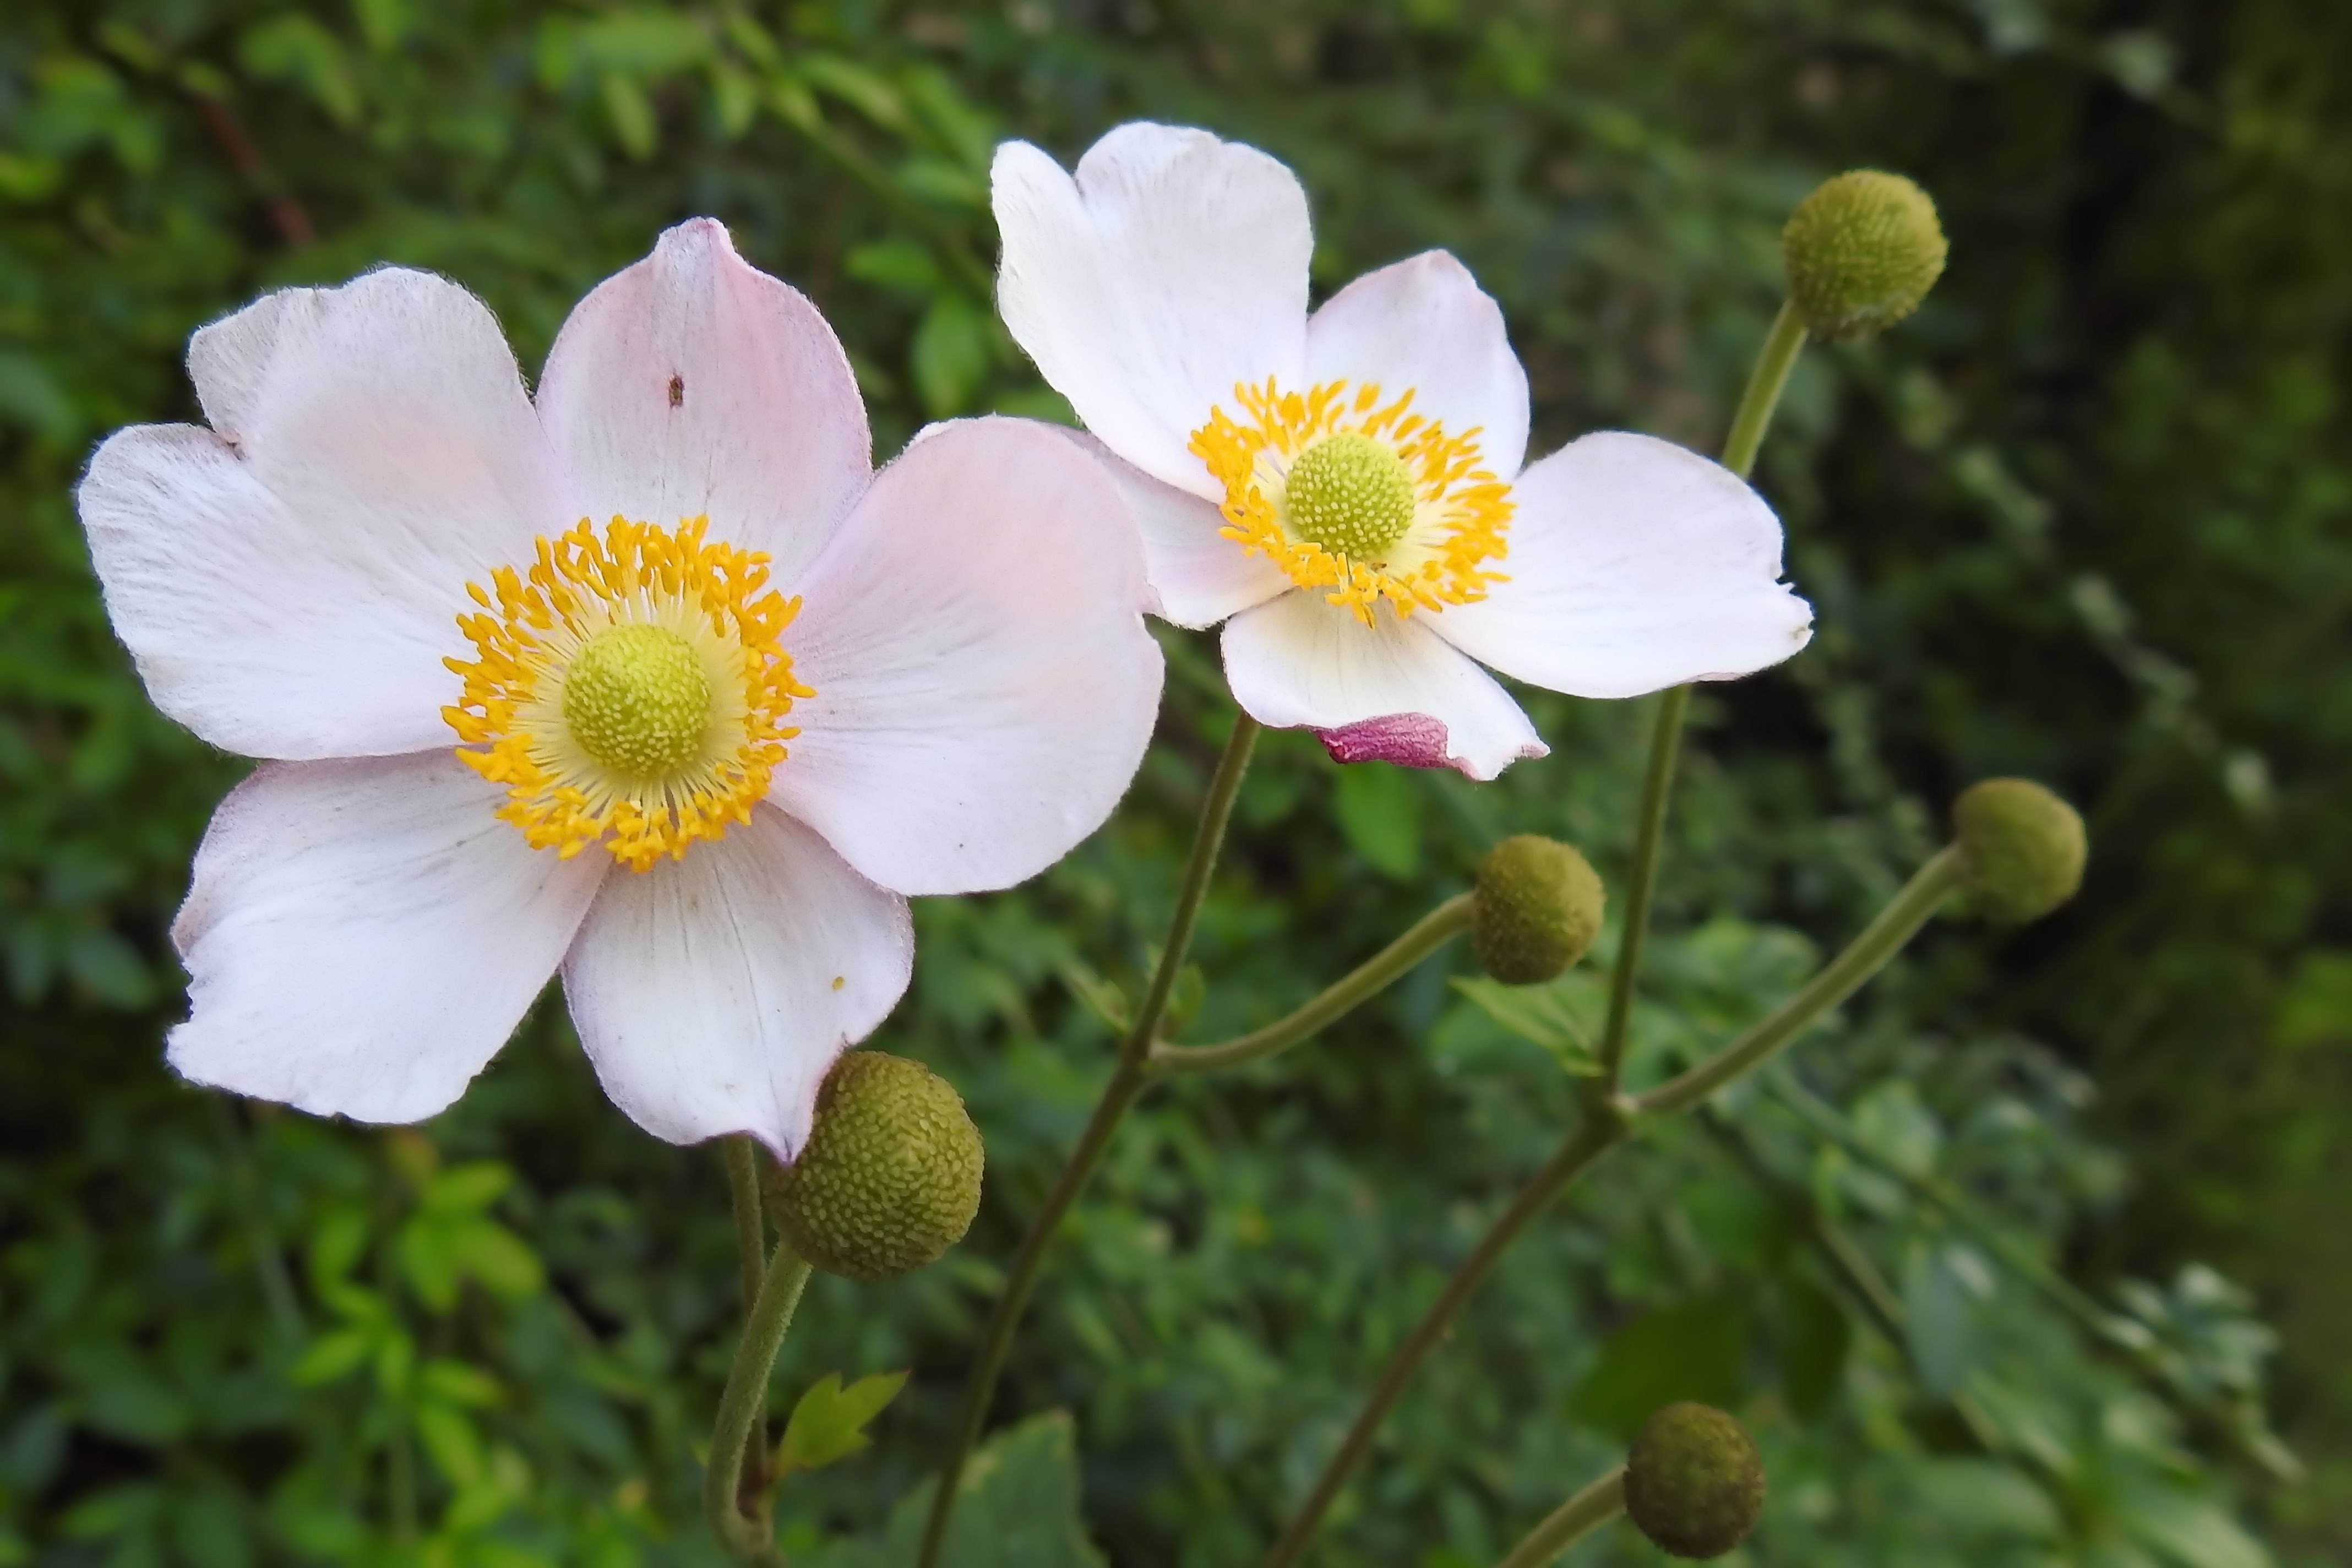
blossom, plant, flower, petal, bloom, botany, flora, wildflower, anemone, macro photography, garden plant, rosa canina, flowering plant, fall anemone, hahnenfu gew chs, burnet rose, land plant, rosa rubiginosa